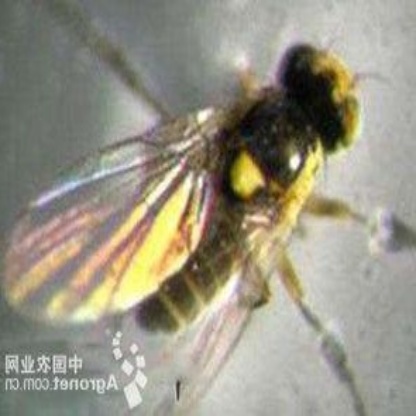
Nhãn: Rầy Nâu (Brown Plant Hopper)